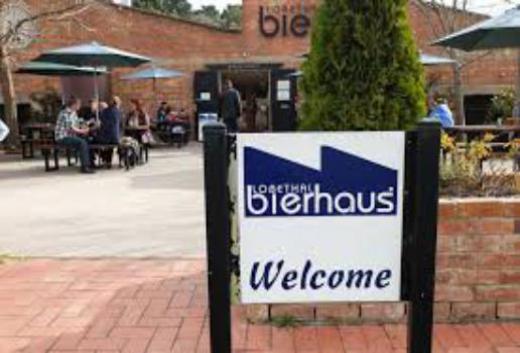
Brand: lobethal bierhaus
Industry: Food